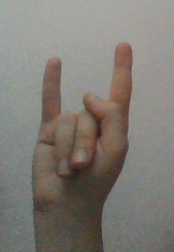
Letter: la